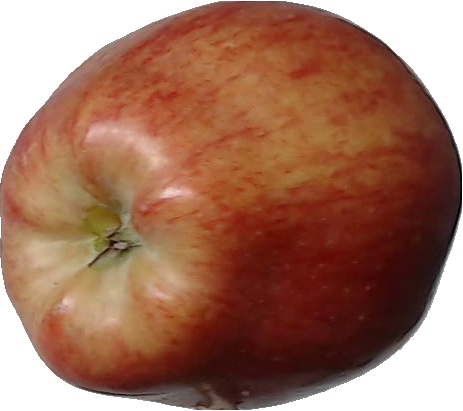
Label: apple_red_1